Foreign influences on Pompeii

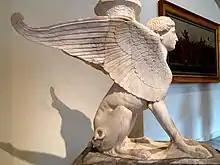
Table stand in the form a sphinx, House of the Faun

The works and writers of Greek literature held a great influence over Roman culture. Beyond impacting Roman writing itself, scenes from Greek literature have been discovered throughout Pompeii. For instance, The House of the Tragic Poet displays a series of frescos which illustrate events from the Iliad by the Greek poet Homer. One panel displays the hero Achilles seated before his tent as he involuntarily releases his lover Briseis to Patroclus who guides her to Agamemnon, the king of the Greeks. The following panel, of which only half survives, portrays Helen as she steps from her homeland onto a ship which will transport her to Troy. It is believed that the lost fragment may have shown Paris, already in the ship, waiting for Helen, his queen, to join him.